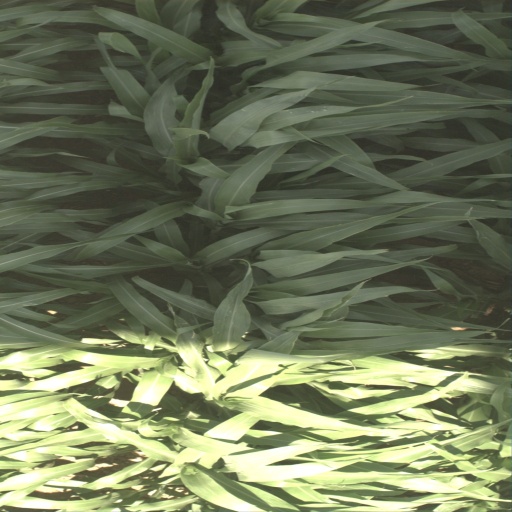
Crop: sorghum